Casimiro Gómez Ortega

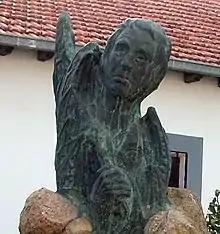
Casimiro Gómez Ortega

Casimiro Gómez de Ortega (4 March 1741, in Añover de Tajo, Spain – 30 August 1818, in Madrid, Spain) was a Spanish physician, and botanist who was the First Professor of the Royal Botanical Garden of Madrid. Under Charles III of Spain Gómez de Ortega directed the formation of the Royal Botanical Garden as a place, in particular, to collect and study the new species of plants being identified by European explorers. Gómez de Ortega published extensively on plant species, and on the economic botany of plants collected during Spanish sponsored explorations of South America.